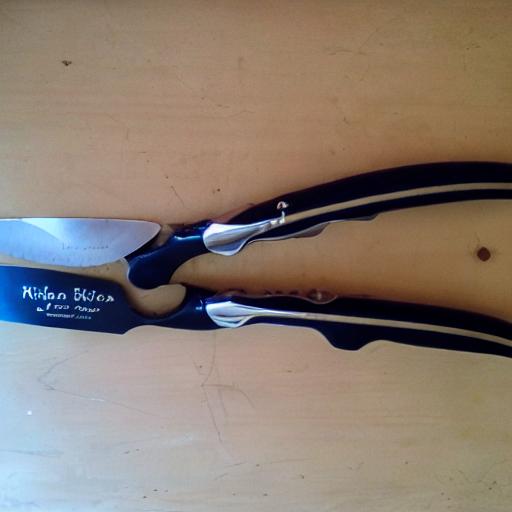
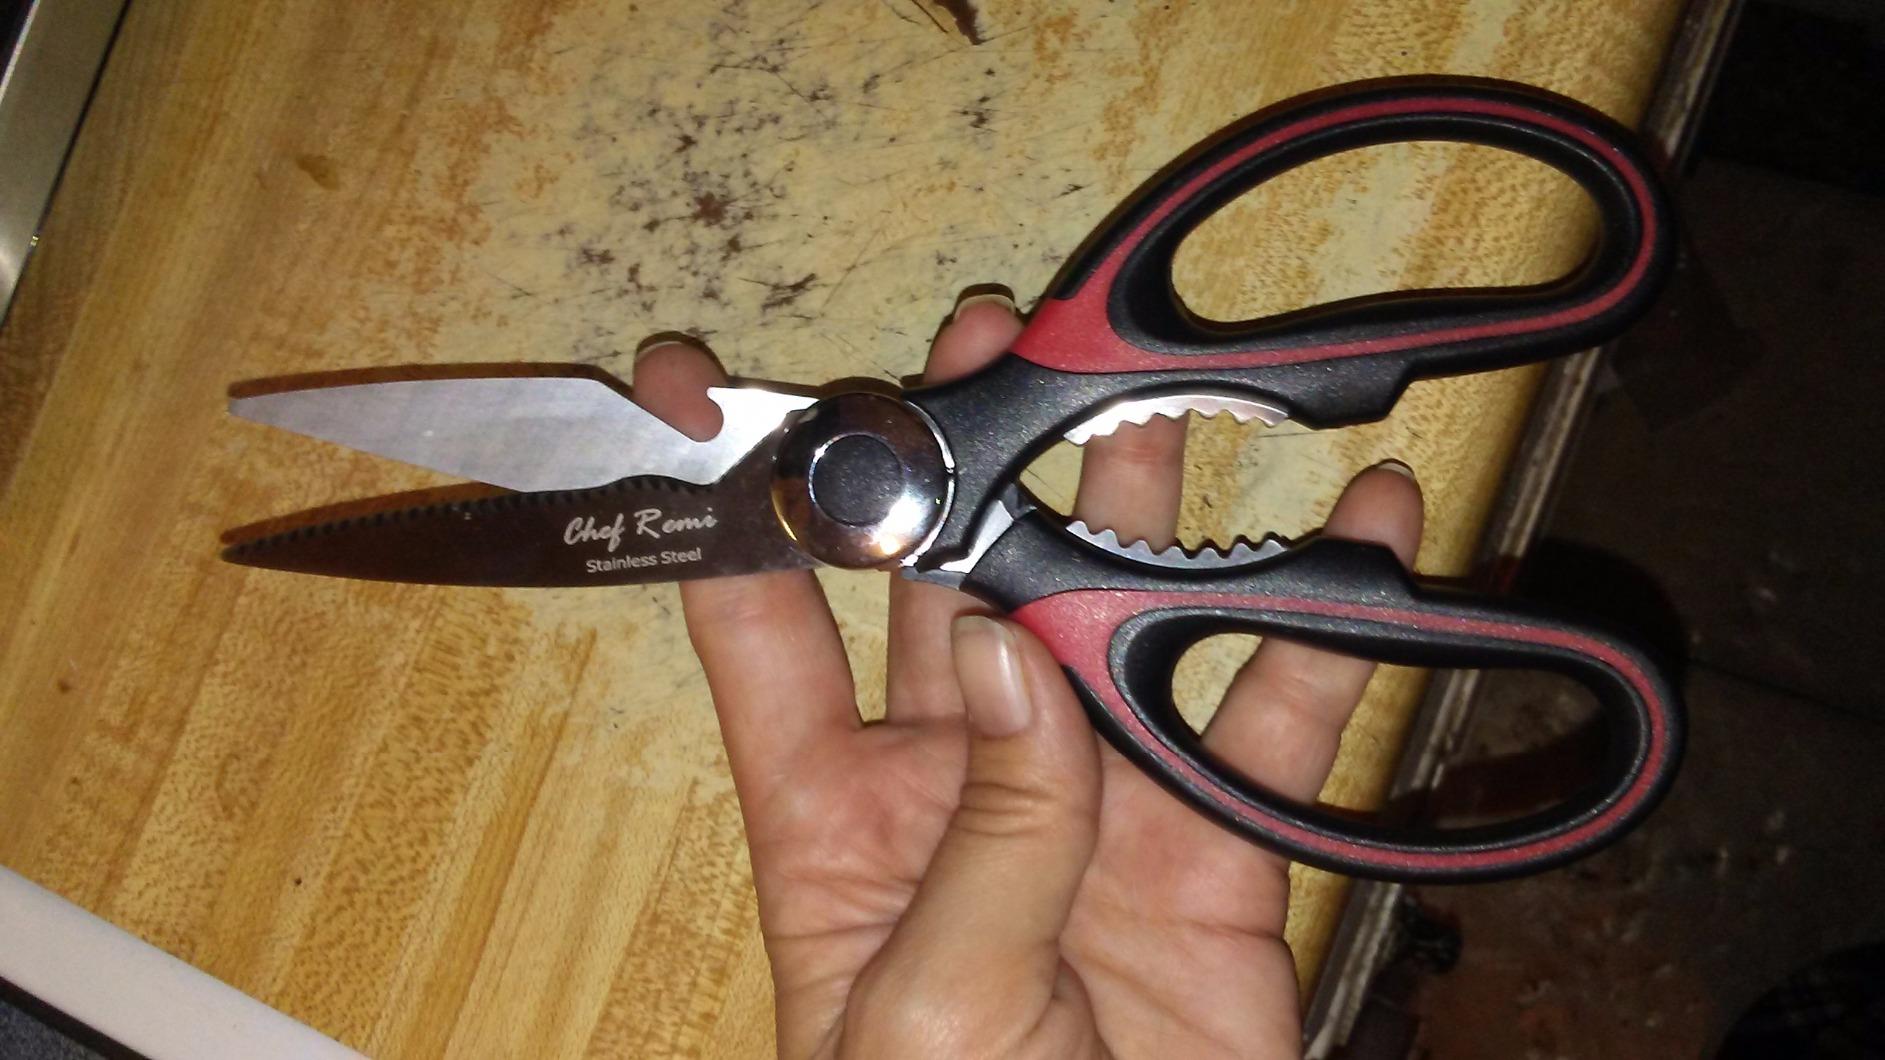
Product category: items_knife
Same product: no